Folly Farm, Barnet

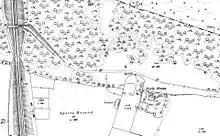
Location of Folly House on a 1930s Ordnance Survey map.

The house and farm was on the bridle path between Cockfosters and Monken Hadley that still exists and runs along the southern edge of Monken Hadley Common. It was located on an area of level ground where the track became Hadley Wood Road before climbing Newman's Hill and crossing the Great Northern Railway at Greenwood-Folly Farm Bridge.